Bocianowo Street, Bydgoszcz

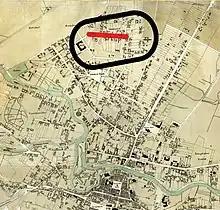
Bocianowo area and street, ca 1876

Until the beginning of the 19th century, the Brenkenhoff farm or "folwark" was settled in the place of the present district.